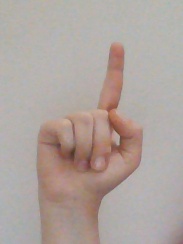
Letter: bb